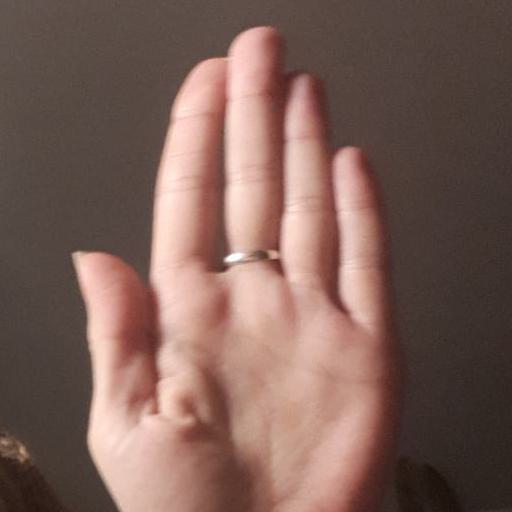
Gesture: stop